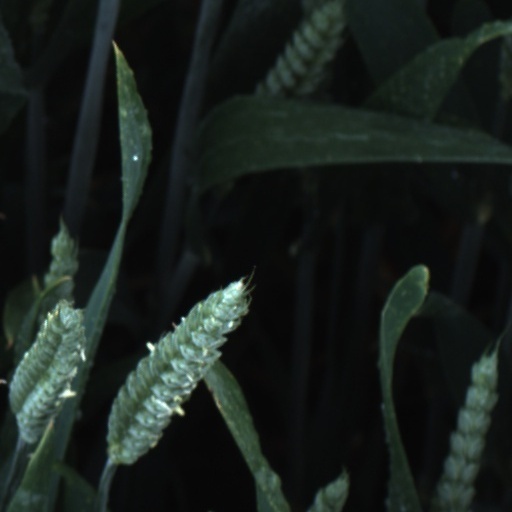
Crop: wheat